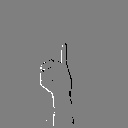
ASL letter: i